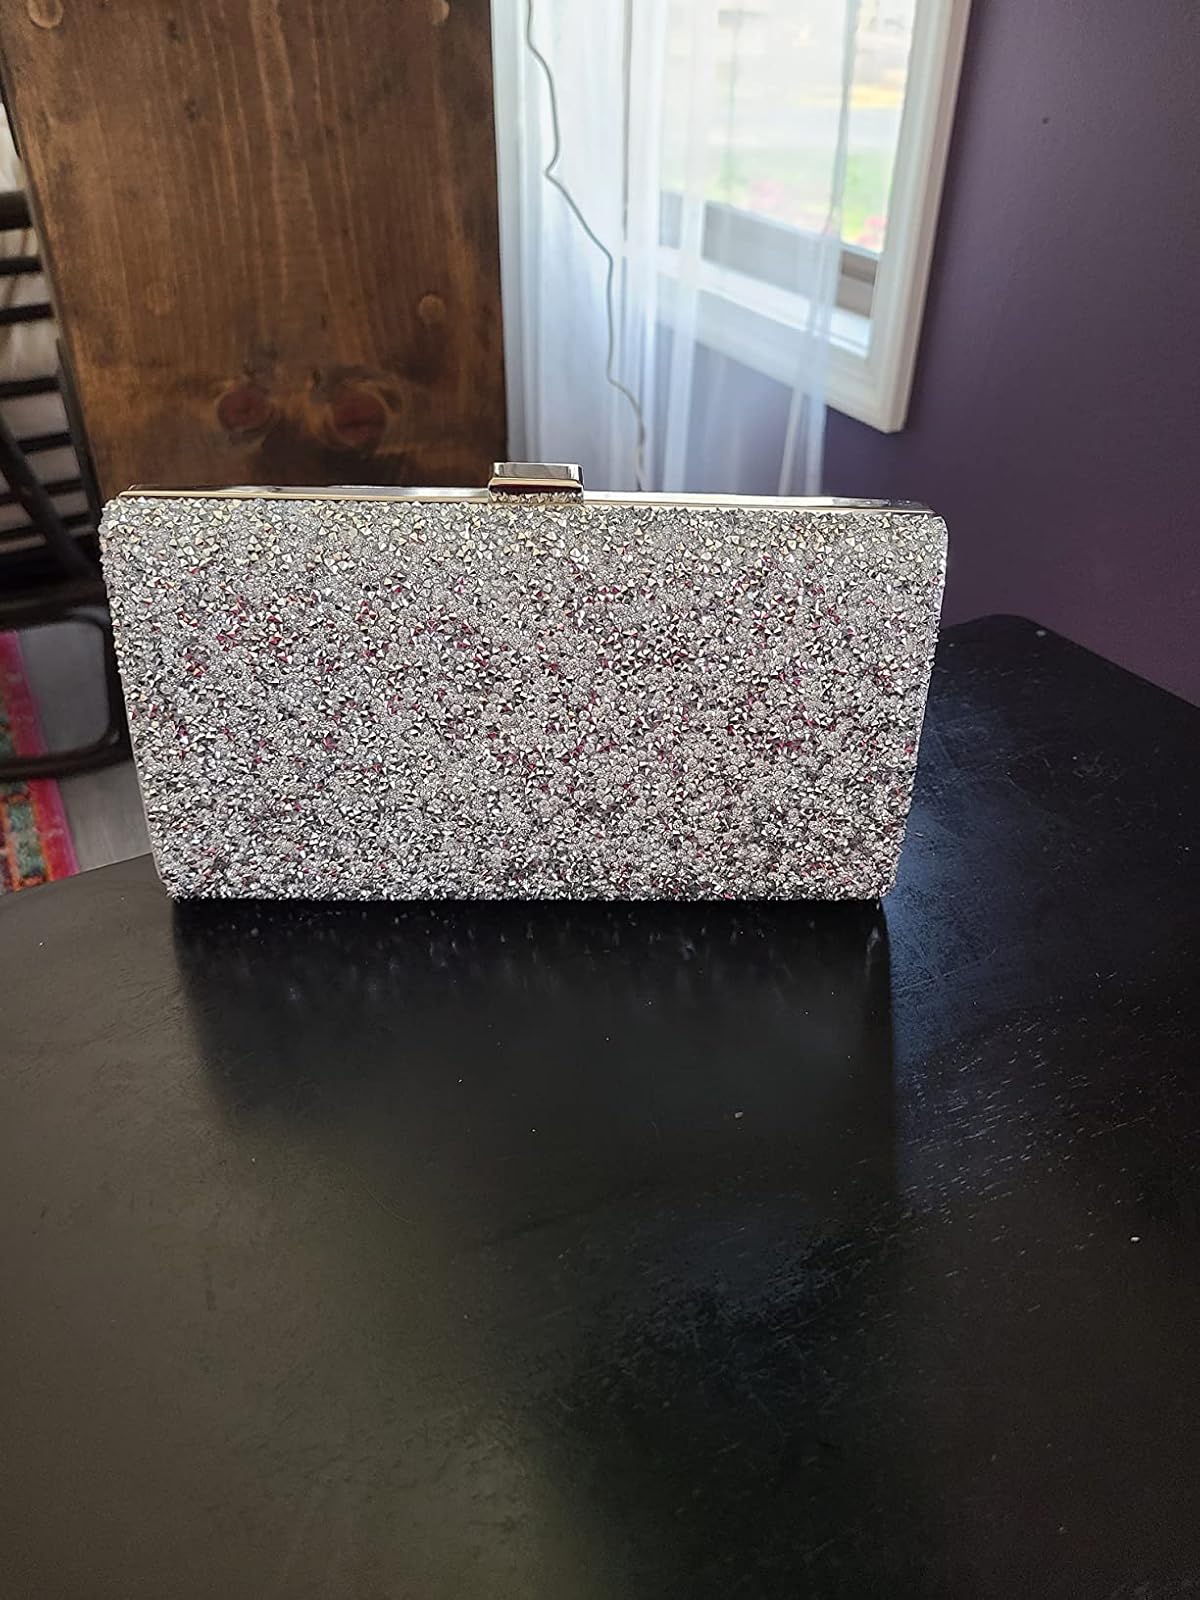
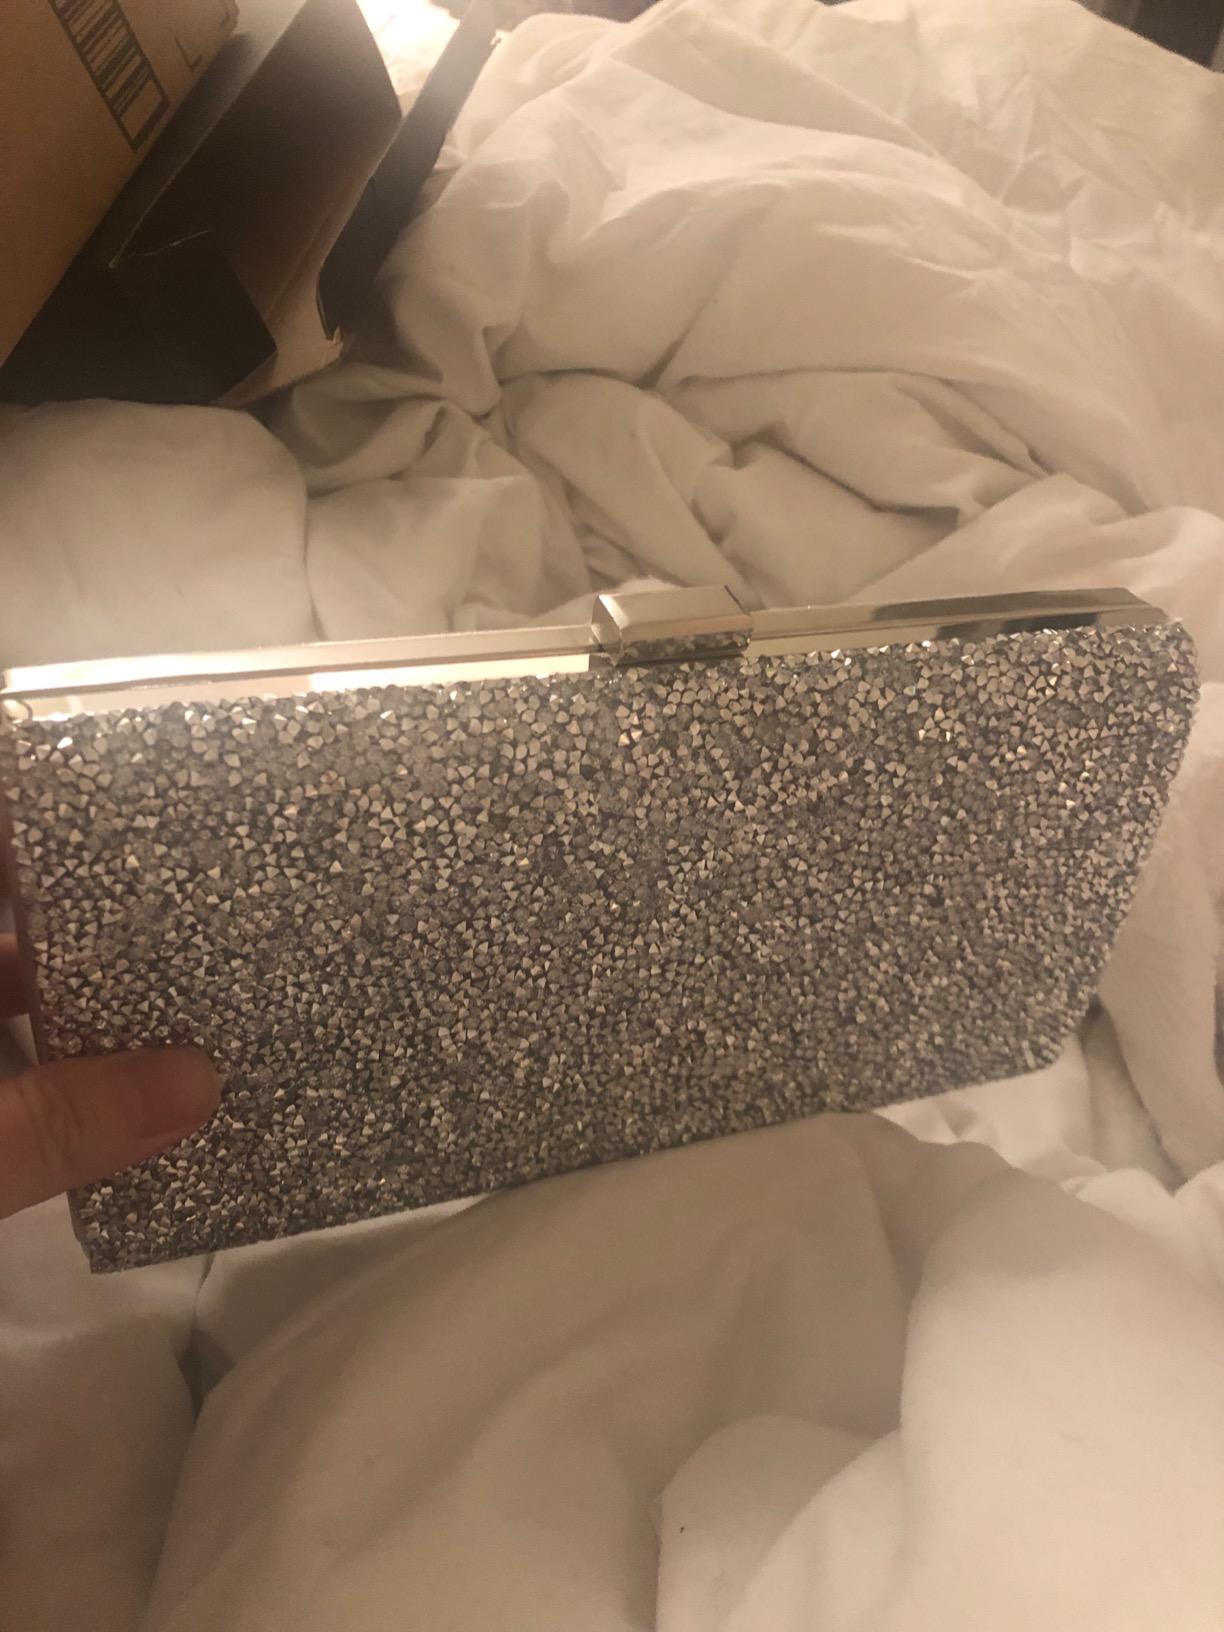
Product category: accessories_handbag
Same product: yes